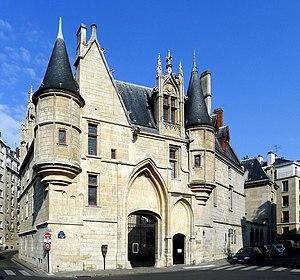
Hôtel de Sens - Paris IV